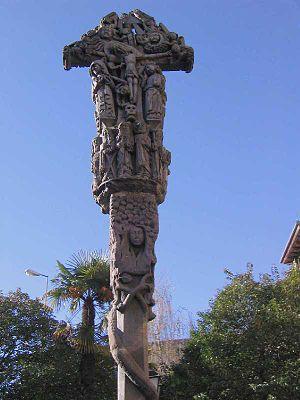
Durango est une commune de Biscaye dans la communauté autonome du Pays basque en Espagne.